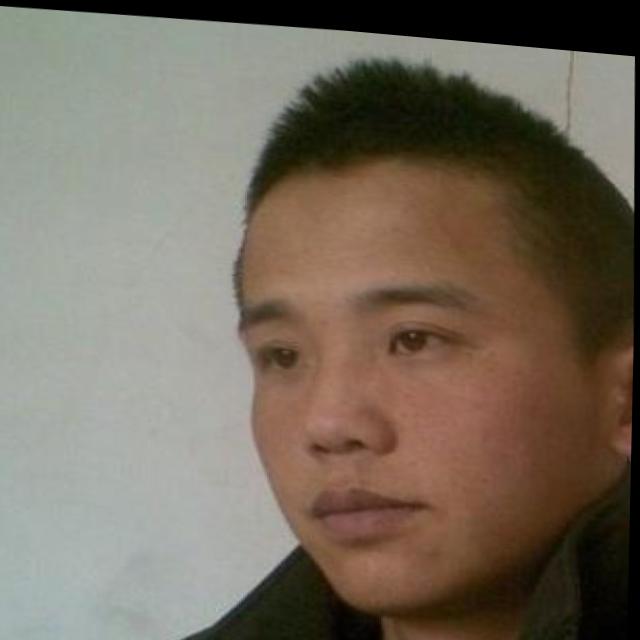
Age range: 21-44